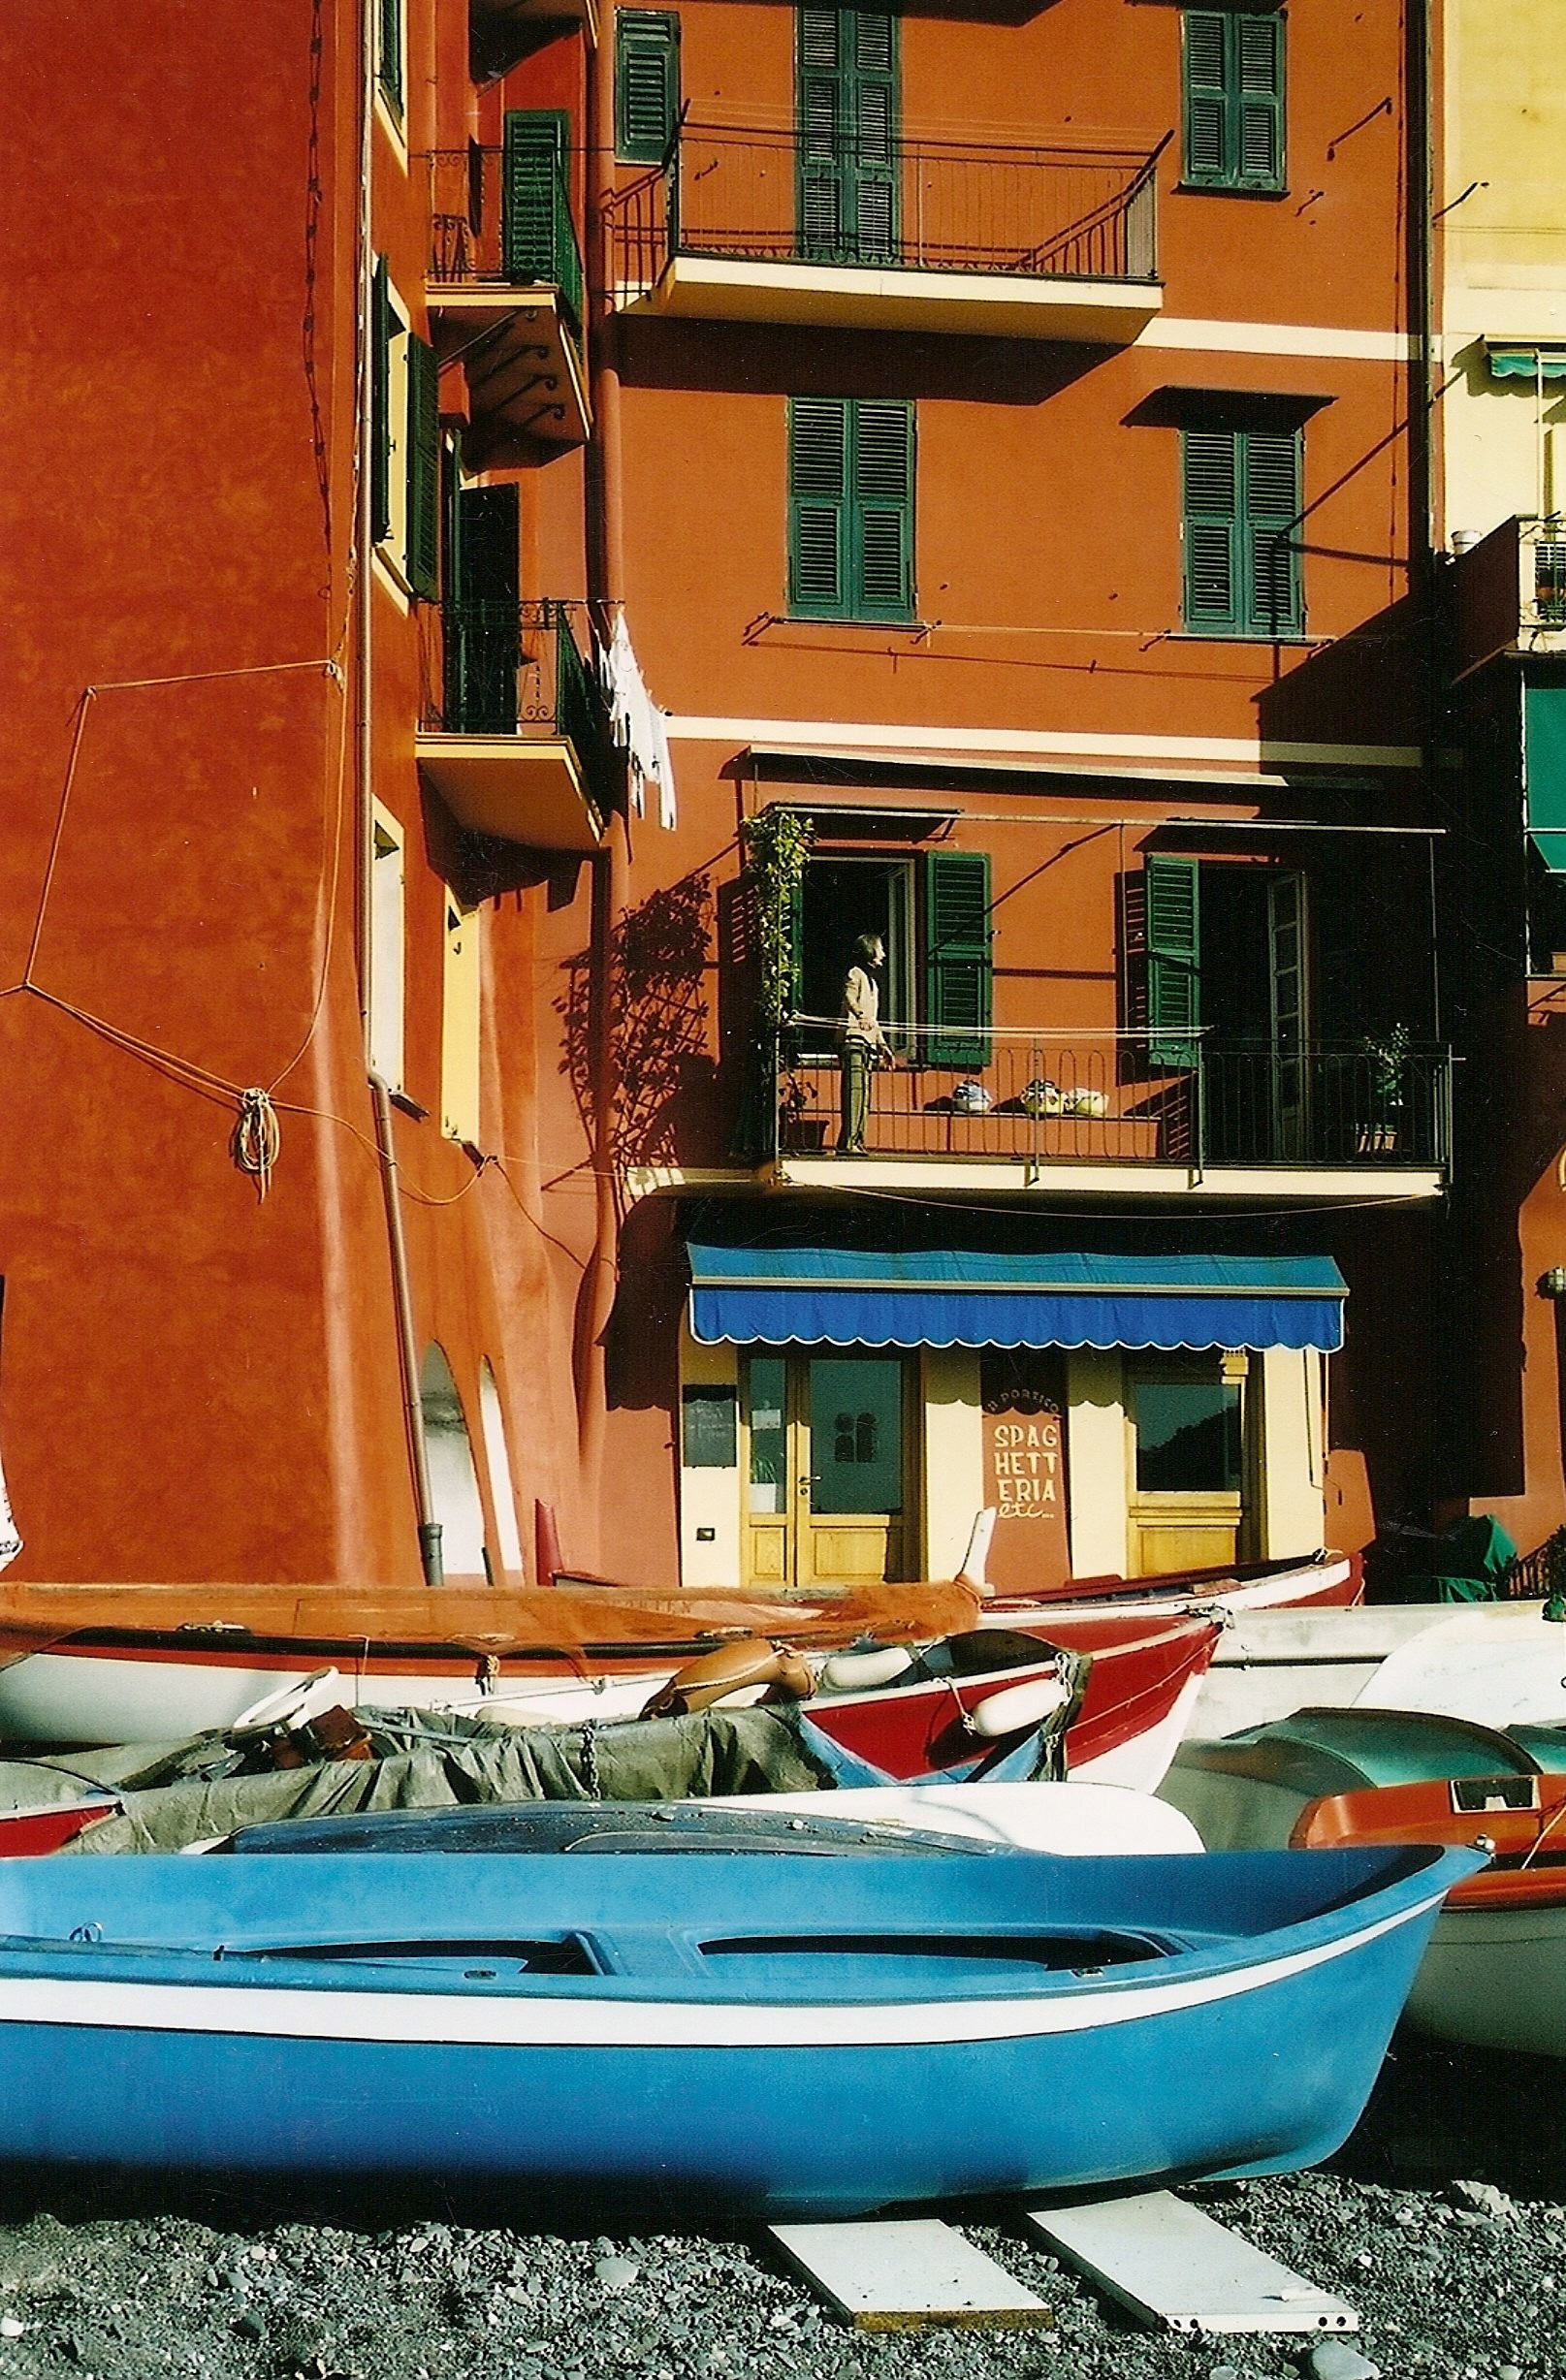
sea, coast, boat, summer, vacation, travel, seaside, europe, orange, mediterranean, vehicle, holiday, italy, blue, tourism, watercraft, amber, blue boat